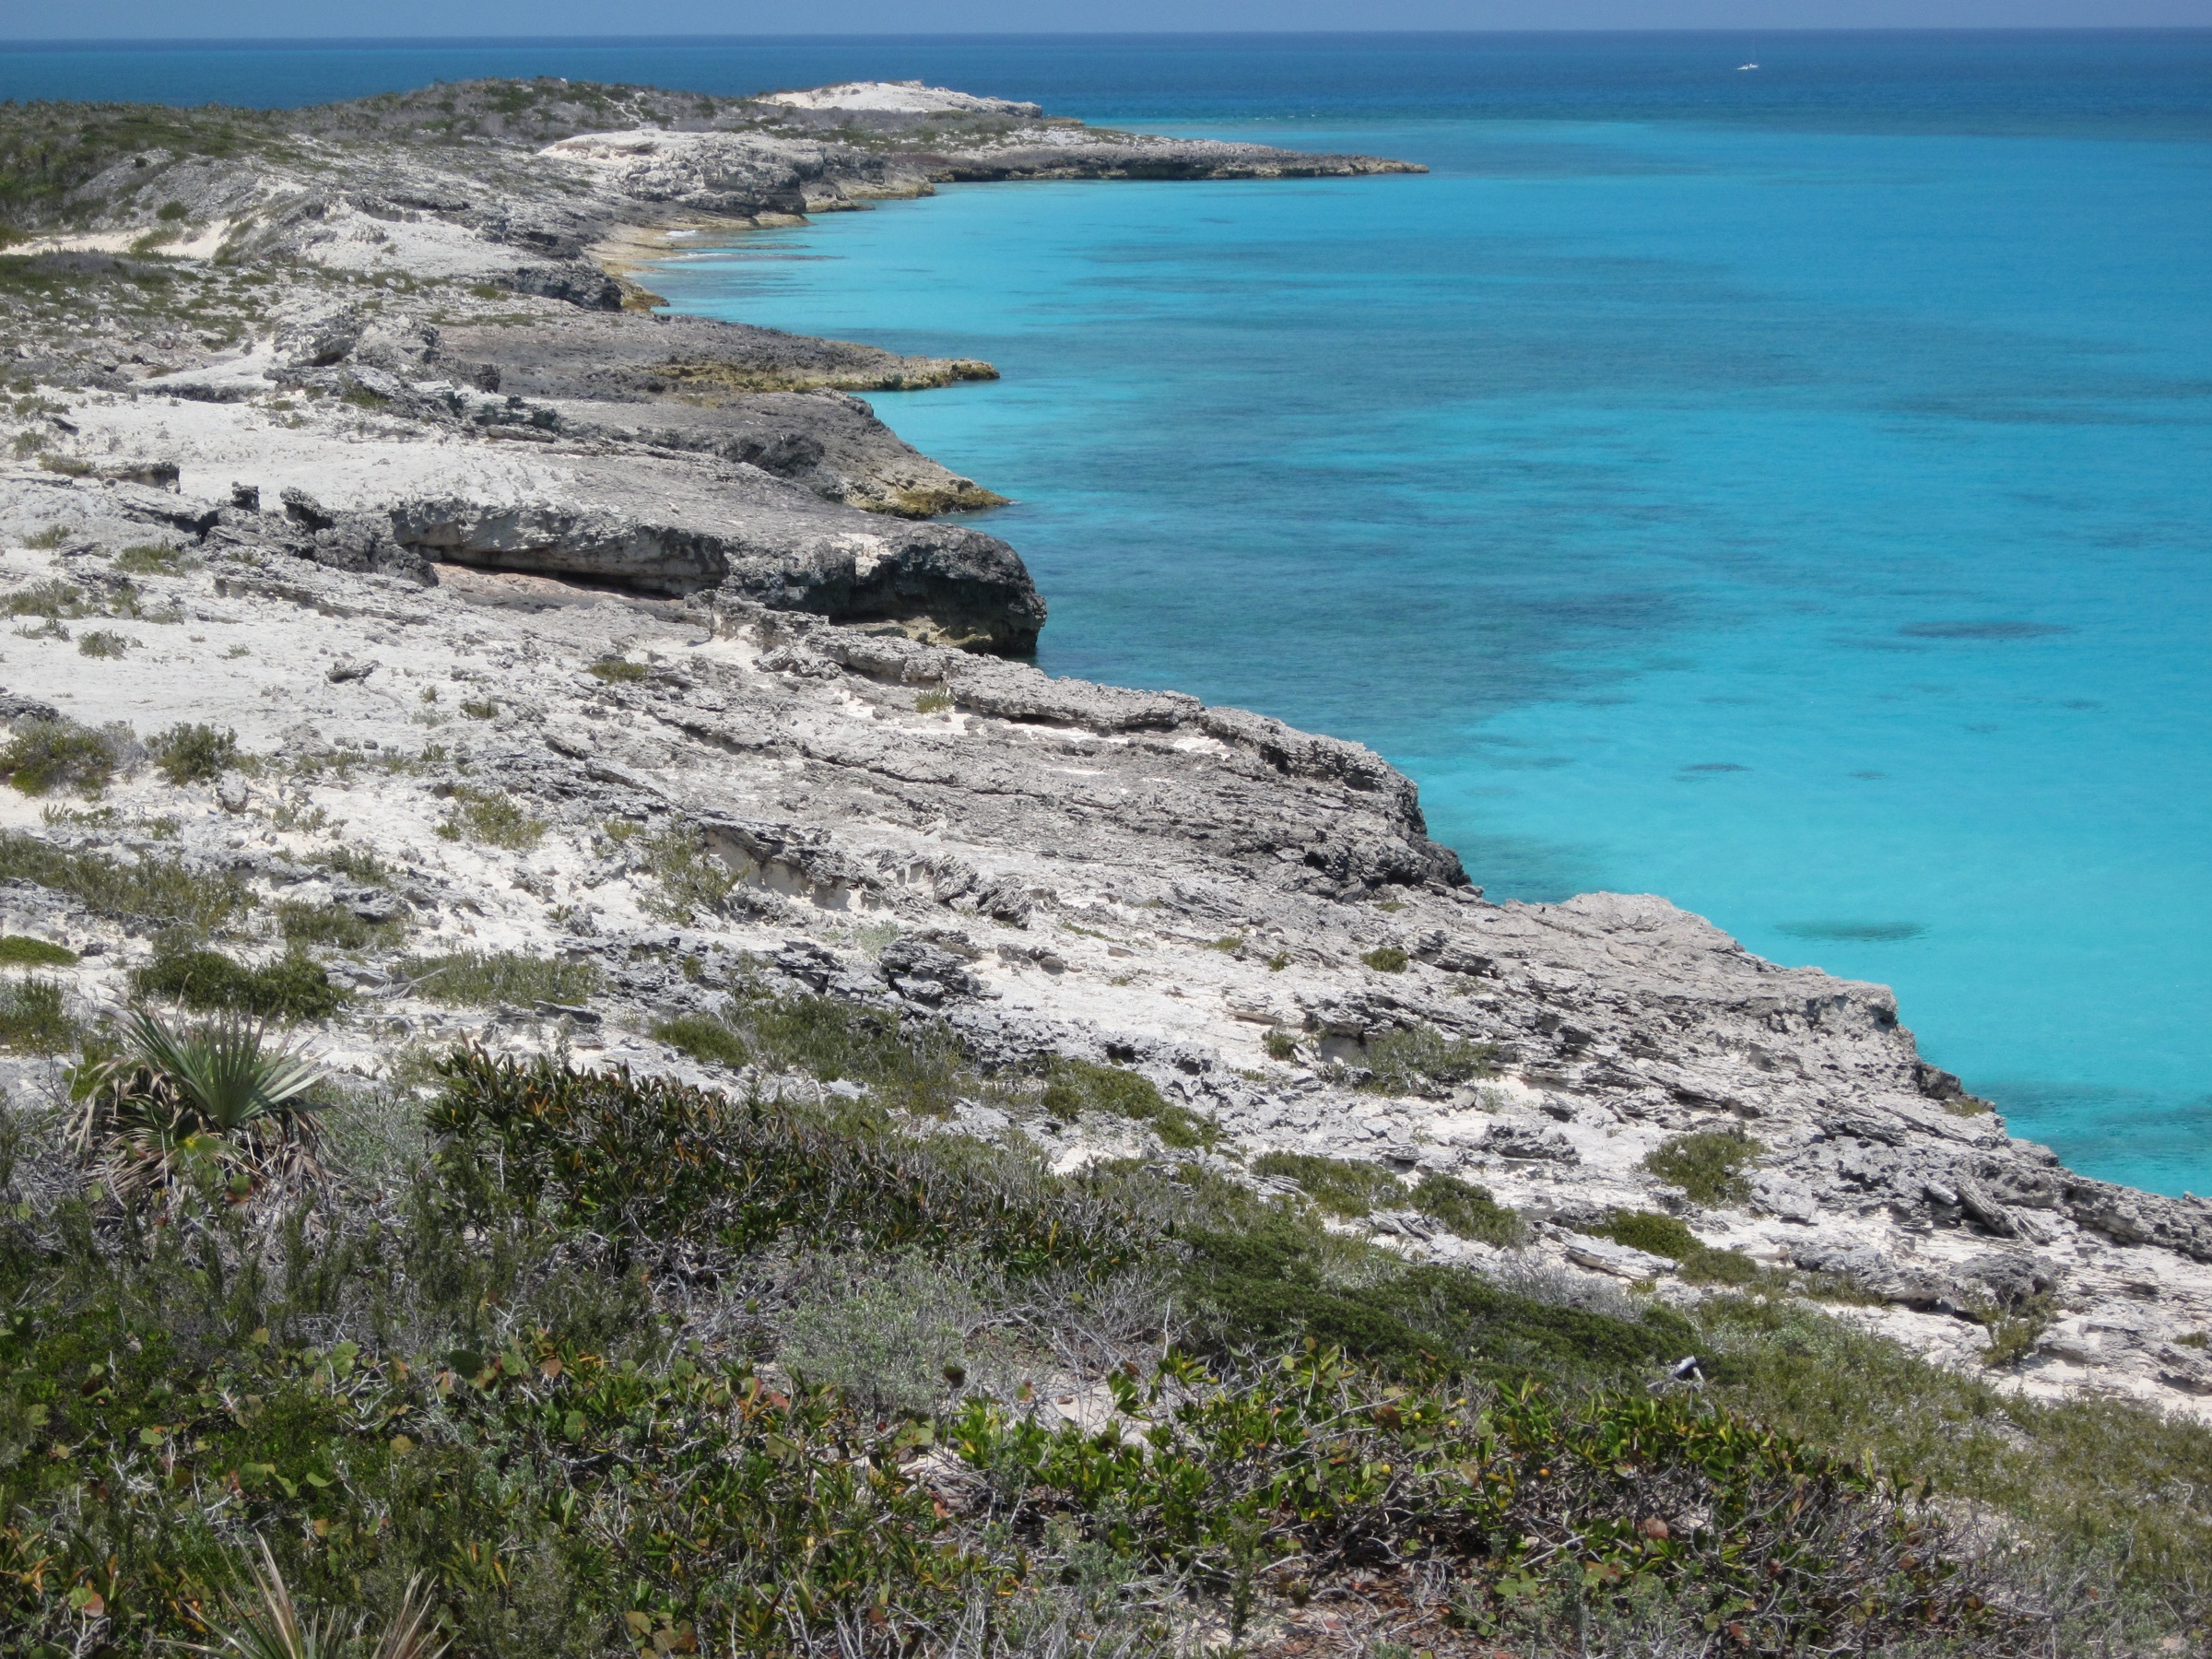
beach, sea, coast, rock, ocean, shore, vacation, cliff, cove, bay, terrain, body of water, bahamas, cape, landform, geographical feature